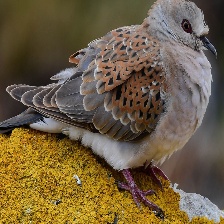
Species: EUROPEAN TURTLE DOVE
Scientific name: STREPTOPELIA TURTUR